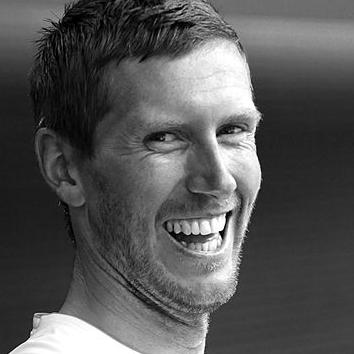
Age: 28